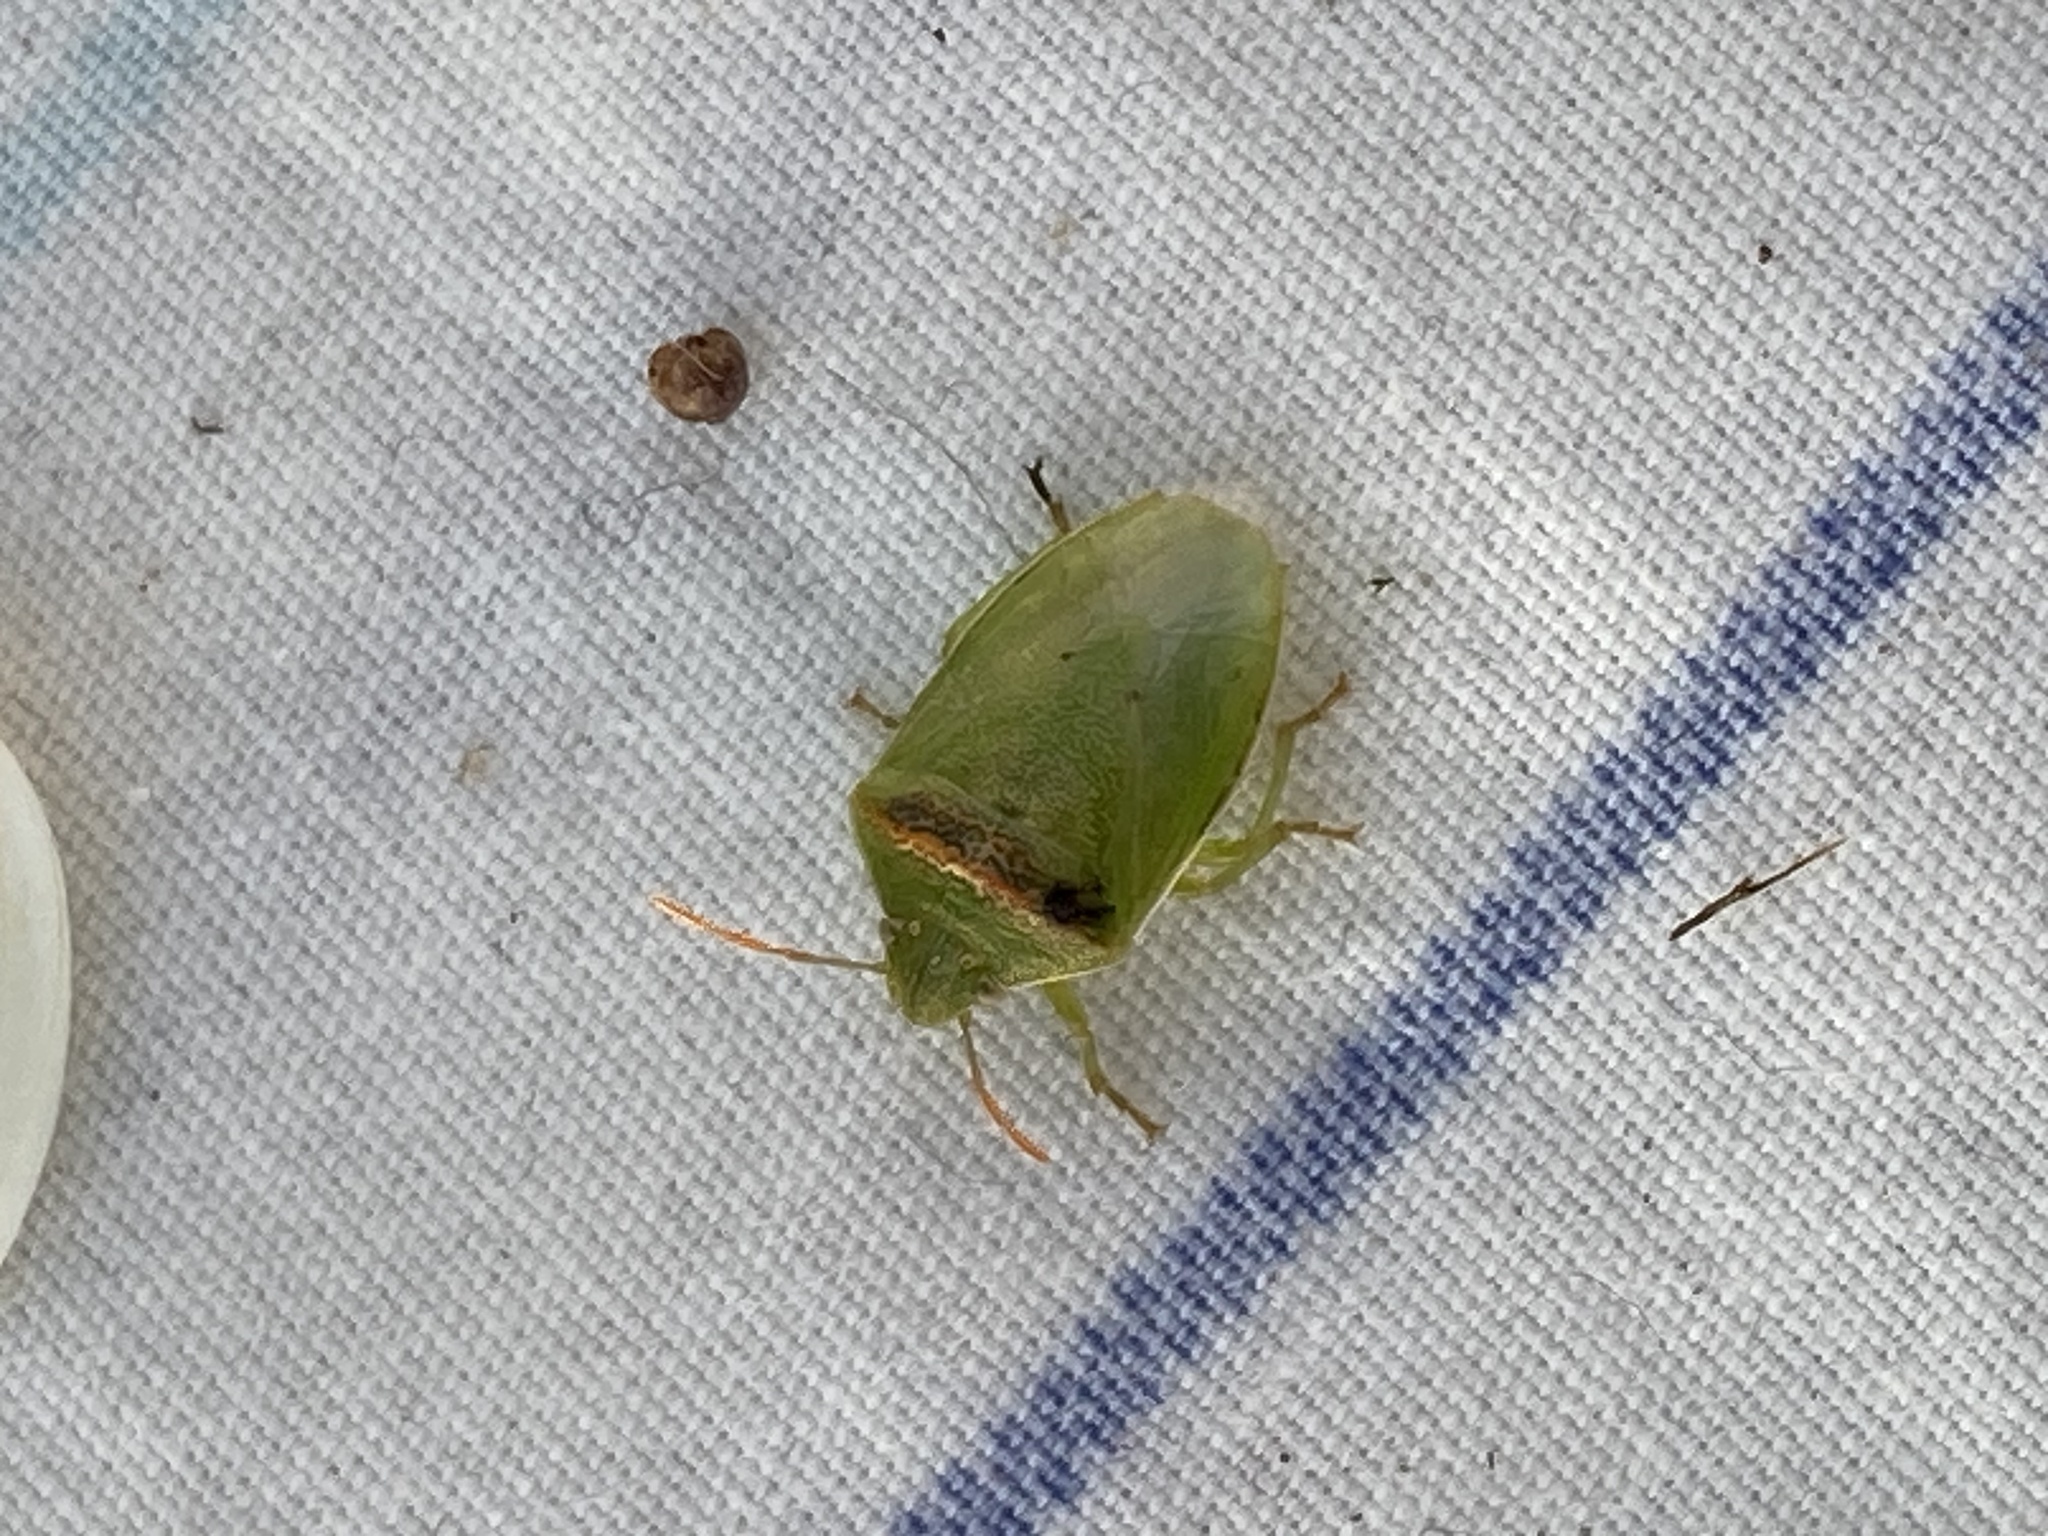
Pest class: stink_bug